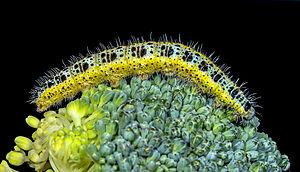
La Piéride du chou est une espèce paléarctique de lépidoptères de la famille des Pieridae. Elle est notamment très répandue en Europe.
Liste non exhaustive des ravageurs des choux cultivés, notamment chou, chou-fleur, pe-tsaï ou chou de Chine.